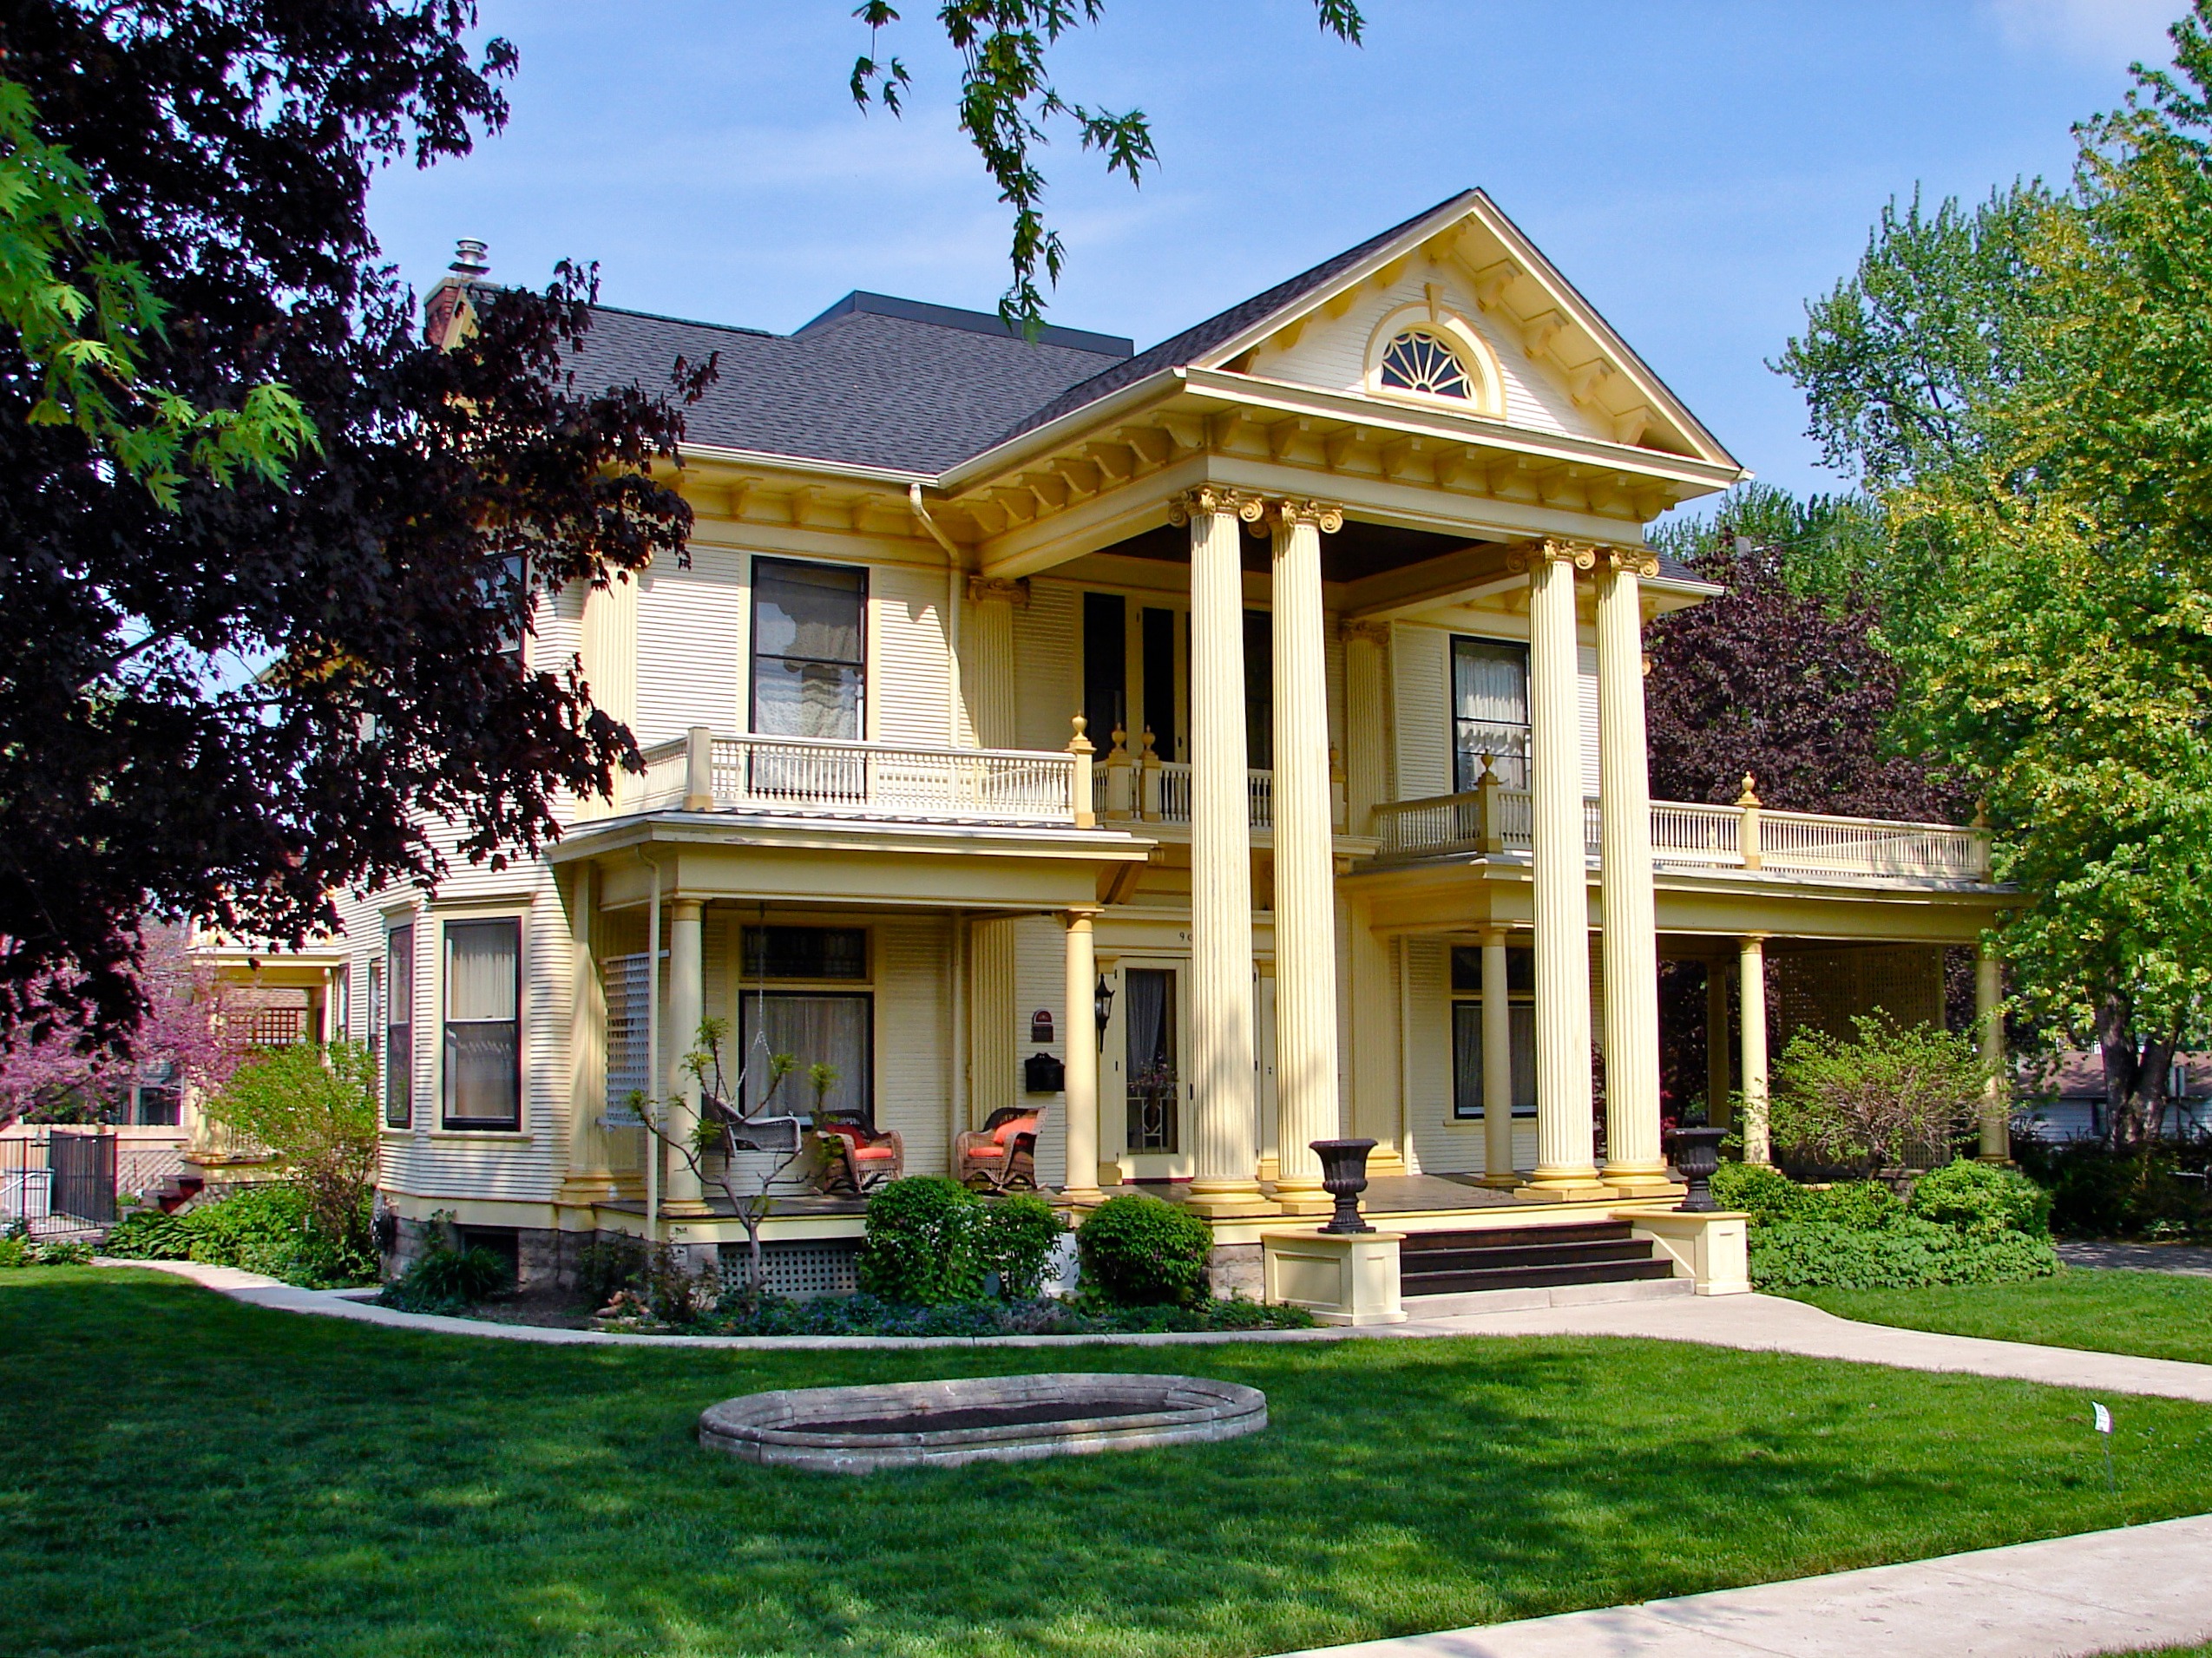
nature, architecture, sky, lawn, villa, mansion, house, building, home, porch, suburb, cottage, backyard, landmark, facade, property, historic, outside, clouds, courtyard, illinois, farmhouse, estate, yard, siding, neighbourhood, real estate, residential area, outdoor structure, historic house, rock island